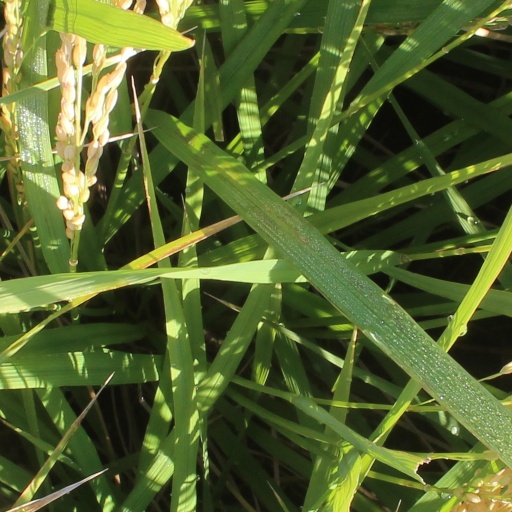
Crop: rice